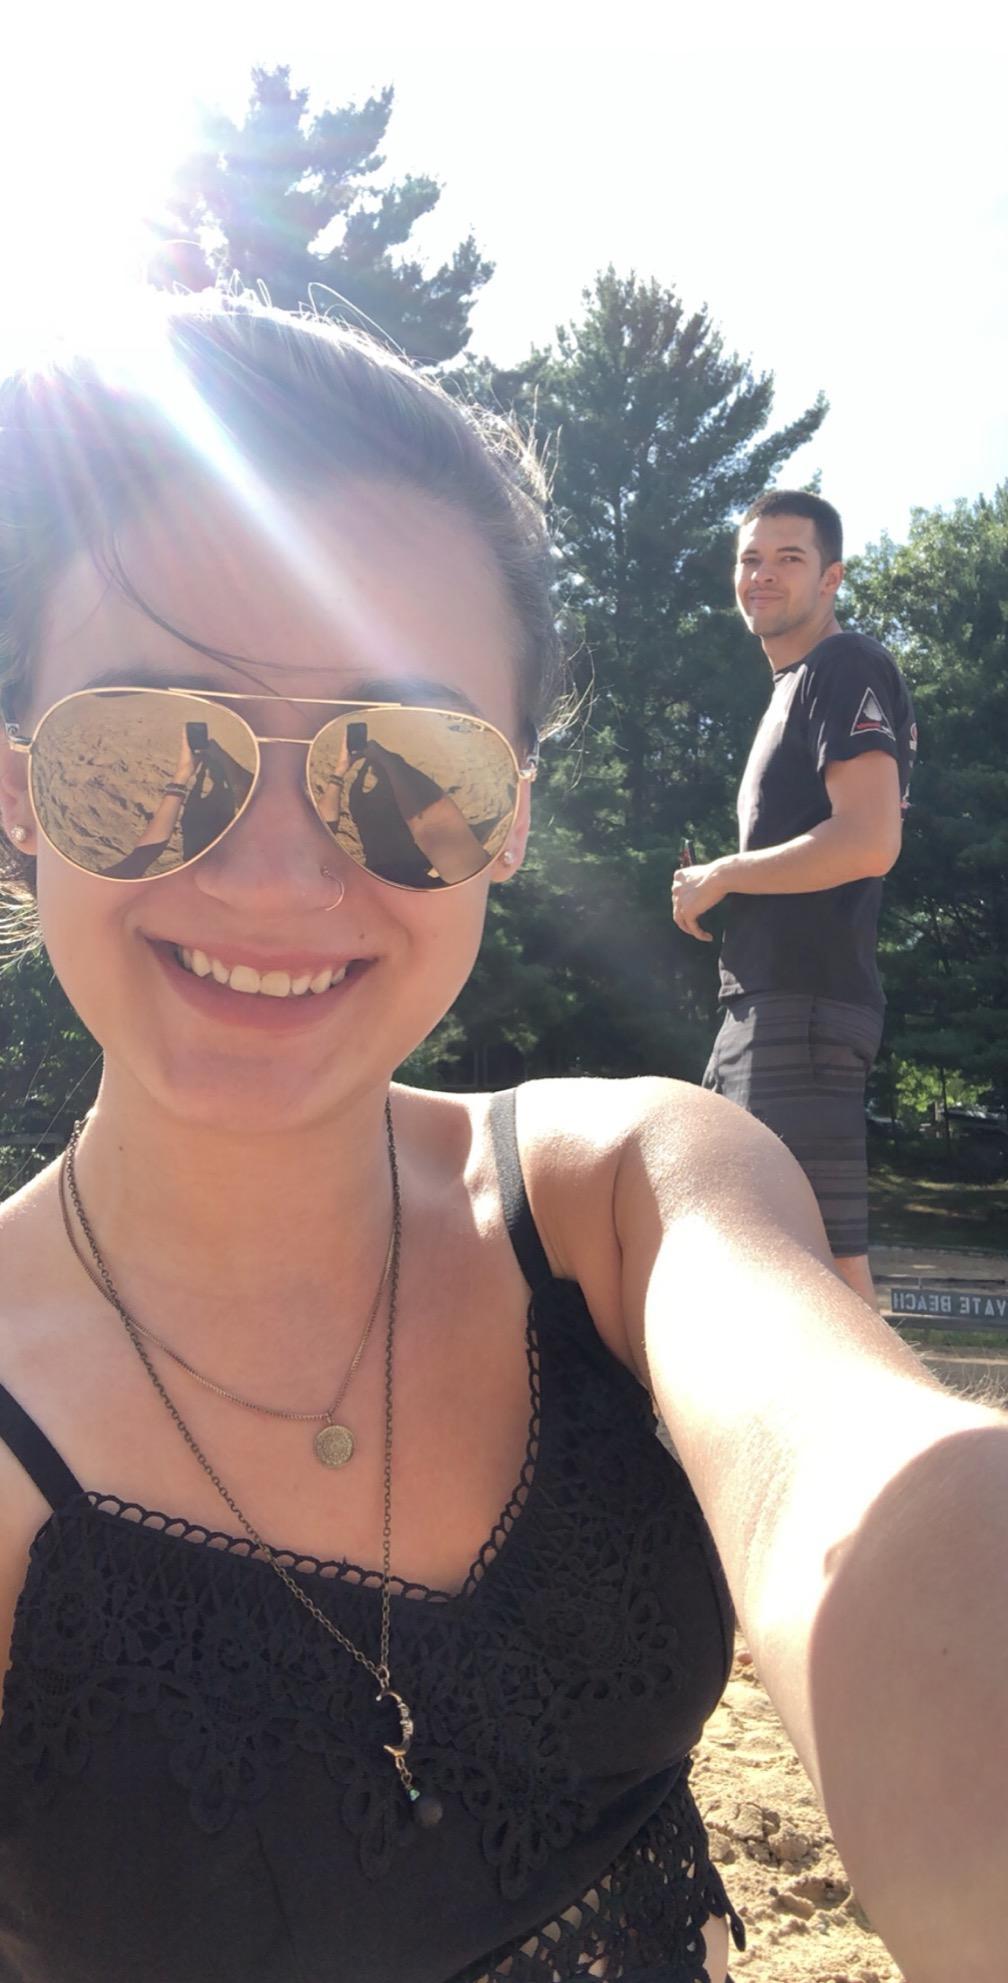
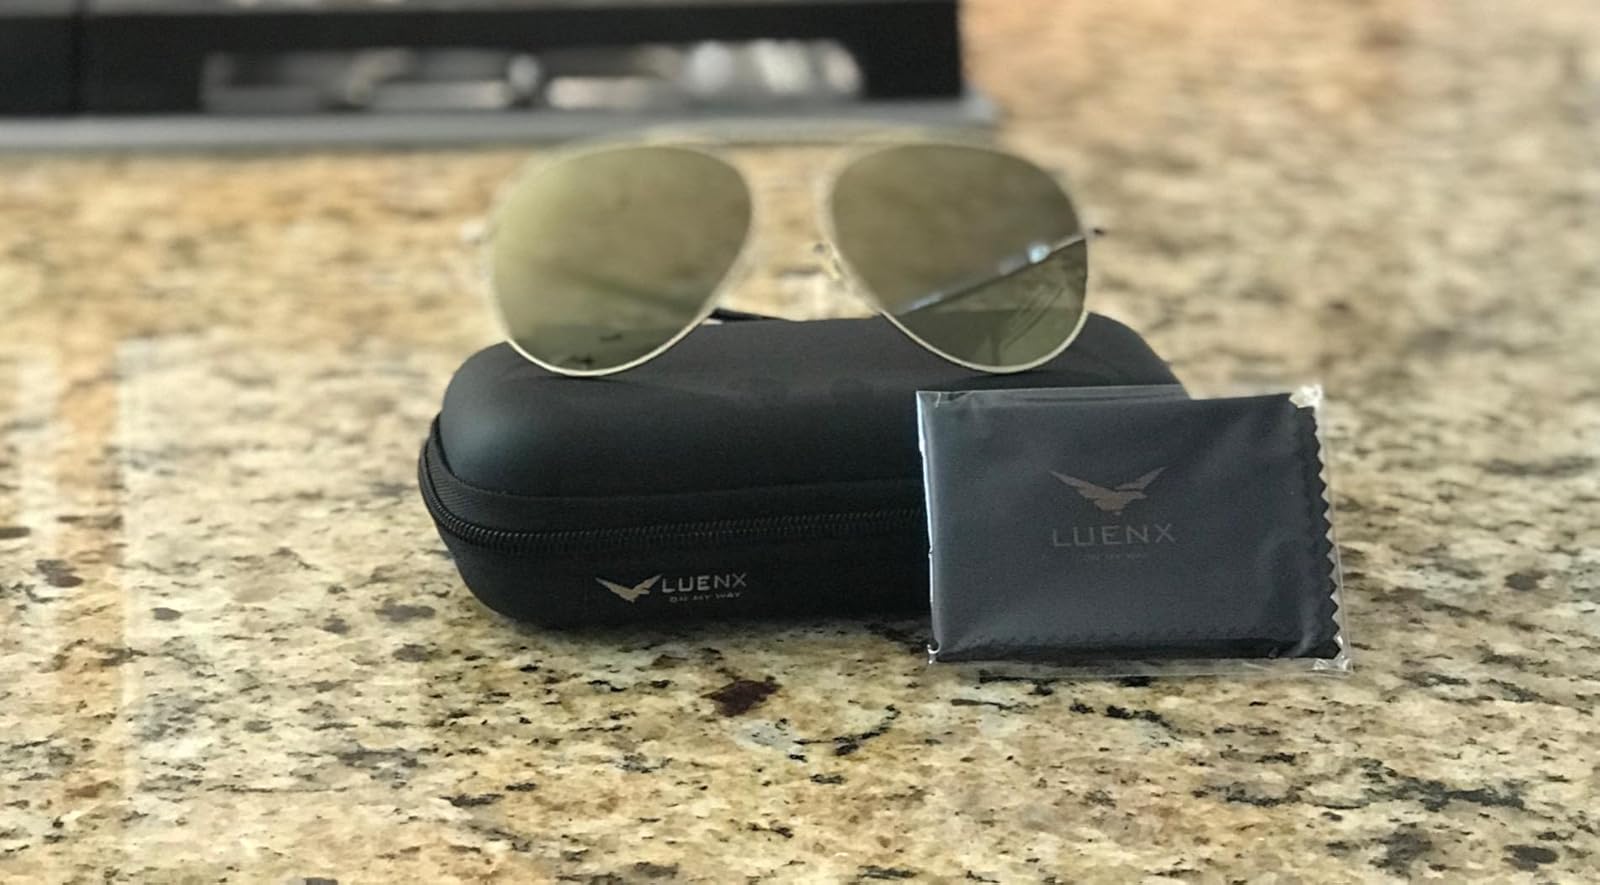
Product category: accessories_sunglasses
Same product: yes